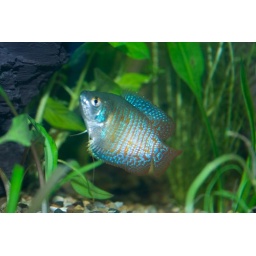
The first day of fish in the new tank, male and female gourami.